Jacobite Army (1745)

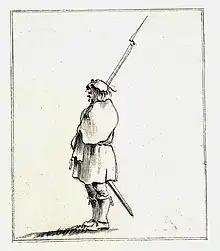
One of the few contemporary depictions of a Jacobite infantryman, by the anonymous 'Penicuik artist'. He carries a sword and a firelock fitted with a bayonet.

At their insistence, Charles established a "Council of War" to agree military strategy but deeply resented what he viewed as an imposition by subjects on their divinely appointed monarch. Consisting of 15-20 senior leaders, it was dominated by the Highlanders who provided most of the manpower and decisions reflected their priorities. The civilian equivalent or 'Privy Council' had a higher proportion of Lowland gentry, thus dividing leadership between competing power centres.